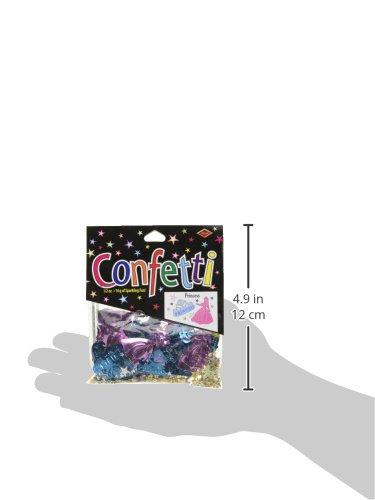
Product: Beistle CN145 Princess Confetti
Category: Home & Kitchen | Event & Party Supplies | Decorations | Confetti
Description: Princess party item.
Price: $5.61
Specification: Product Dimensions:         5.2 x 4.5 inches ; 0.48 ounces    |Shipping Weight: 1.6 ounces (View shipping rates and policies)|Domestic Shipping: Item can be shipped within U.S.|International Shipping: This item is not eligible for international shipping.  Learn More|ASIN: B006UGY85G|UPC: 022735181458|Item model number: CN145